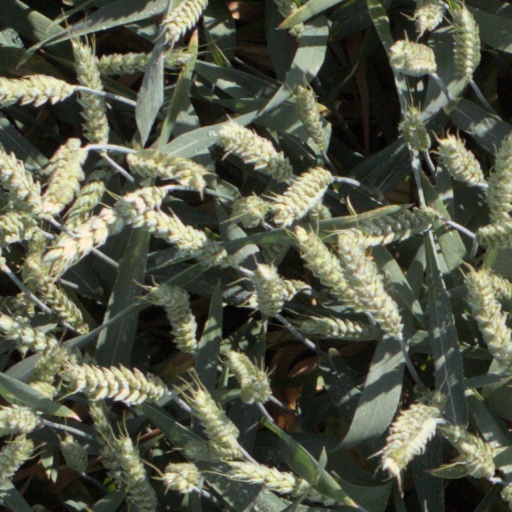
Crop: wheat